Cooper vane

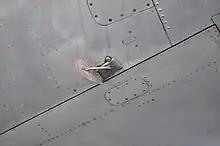
The cooper vane in place on the aircraft. The front of the aircraft is to the bottom left; the vane rotates clockwise through 90 degrees to secure the ramp.

A Cooper vane (also sometimes called a Dan Cooper switch or D.B. Cooper device) is a mechanical aerodynamic wedge that prevents the ventral airstair of an aircraft from being lowered in flight.